Aras Özbiliz

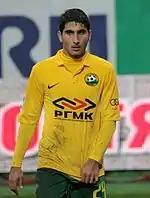
Özbiliz with FC Kuban in 2012

On 4 May 2012, Kuban Krasnodar announced that they were in talks to acquire Özbiliz. However, only on 8 August this transfer was officially announced. He was transferred for a sum of €1 million. The contract was signed for four years until 2016.